Evacuation slide

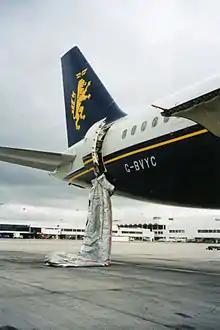
Deflated evacuation slide on an Airbus A320 following an inadvertent deployment, 2007

All large commercial aircraft have escape slides on the main doors but some also have slides for exits over the wings. These include the Boeing 767, Boeing 757, and Airbus A320-series aircraft. Typically, overwing evacuation slides are not designed for use in ditching situations as they cannot be detached and will not operate, as the system is disabled by the aspirators on the slide taking in water. Aircraft where there is no over-wing slide, such as the Embraer 190, 717, and 737 do not require them by regulation because when the flaps are fully lowered, they are low enough to the ground to meet the requirement.